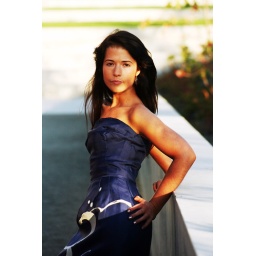
My newest model, Sarah Elizbaeth, in a blue dress from 1962 at the Olympic Sculpture Park, Seattle.